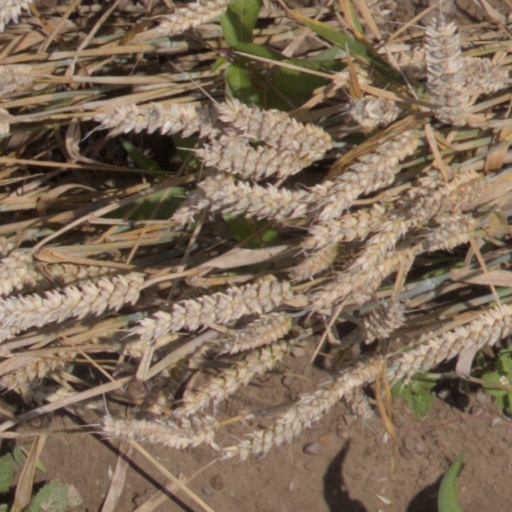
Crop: wheat